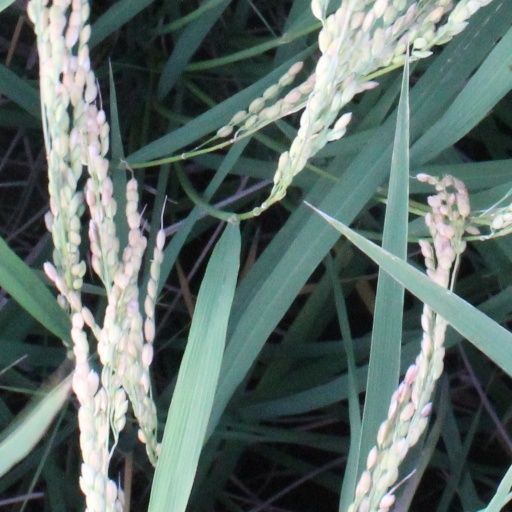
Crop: rice